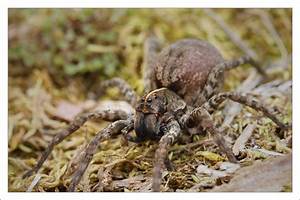
Label: ragno